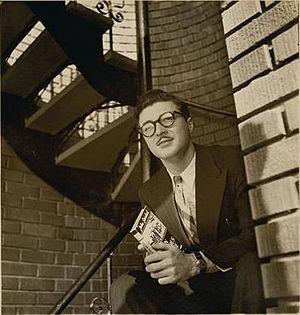
Roger Lemelin (1919-1992)
Roger Lemelin est un écrivain et journaliste québécois. Il est l'auteur de Les Plouffe, dont l'adaptation télévisée dans les années 1950 fut le premier grand succès de l'histoire de la télévision québécoise. Il fut aussi éditeur et éditorialiste du quotidien La Presse de 1972 à 1981.
Cet article traite des événements qui se sont produits durant l'année 1948 au Québec.